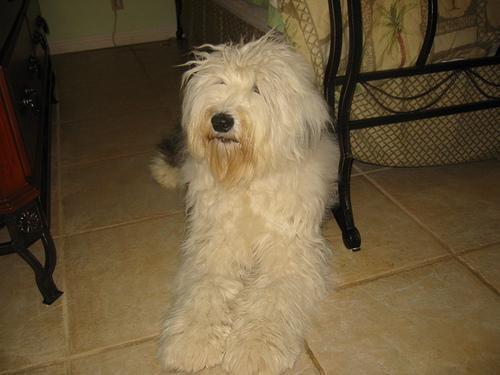
Old_English_sheepdog